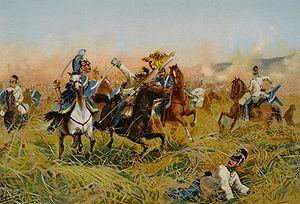
Combat entre les cavaleries prussiennes et autrichiennes lors de la bataille de Nachod, le 27 juin 1866. Tableau de Richard Knötel.
Les relations entre l'Allemagne et l'Autriche sont les relations bilatérales entre l'Allemagne et l'Autriche, deux États membres de l'Union européenne. Ces relations ont été marquées par les relations des entités ayant précédé chacun de ces deux pays. Ainsi, il a existé, pendant plusieurs siècles, une longue rivalité entre la Prusse et l'Autriche, les deux plus grands États au sein du Saint-Empire romain germanique, pour prendre le contrôle de celui-ci. Si la monarchie autrichienne tend à imposer, de plus en plus souvent, un Habsbourg comme empereur du Saint-Empire, c'est le Royaume de Prusse qui parviendra à réaliser l'unité allemande.
La bataille de Nachod est livrée le 27 juin 1866 pendant la guerre austro-prussienne de 1866. Les troupes autrichiennes sous les ordres du général Ramming sont mises en déroute par les Prussiens commandés par Steinmetz.